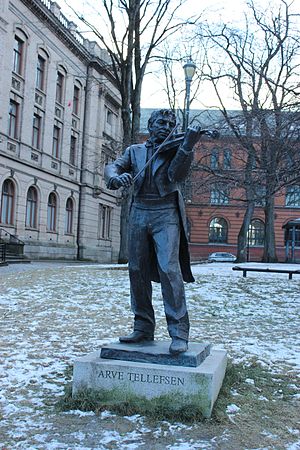
Arve Tellefsen / Priser og udmærkelser
Statue af Arve Tellefsen i Trondheim.
Statue af Arve Tellefsen i Trondheim
Arve Tellefsen er en prisvindende norsk violinist.